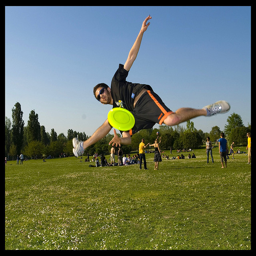
A man catching a neon frisbee while jumping into the air.
A man jumps up and does a "split" in mid air with his hand out to grab a Frisbee.
A man that is in the air catching a frisbee.
A man is catching a frisbee while doing a high jump in a grassy area.
A man wildly jumps into the air as he throws a Frisbee under his legs.